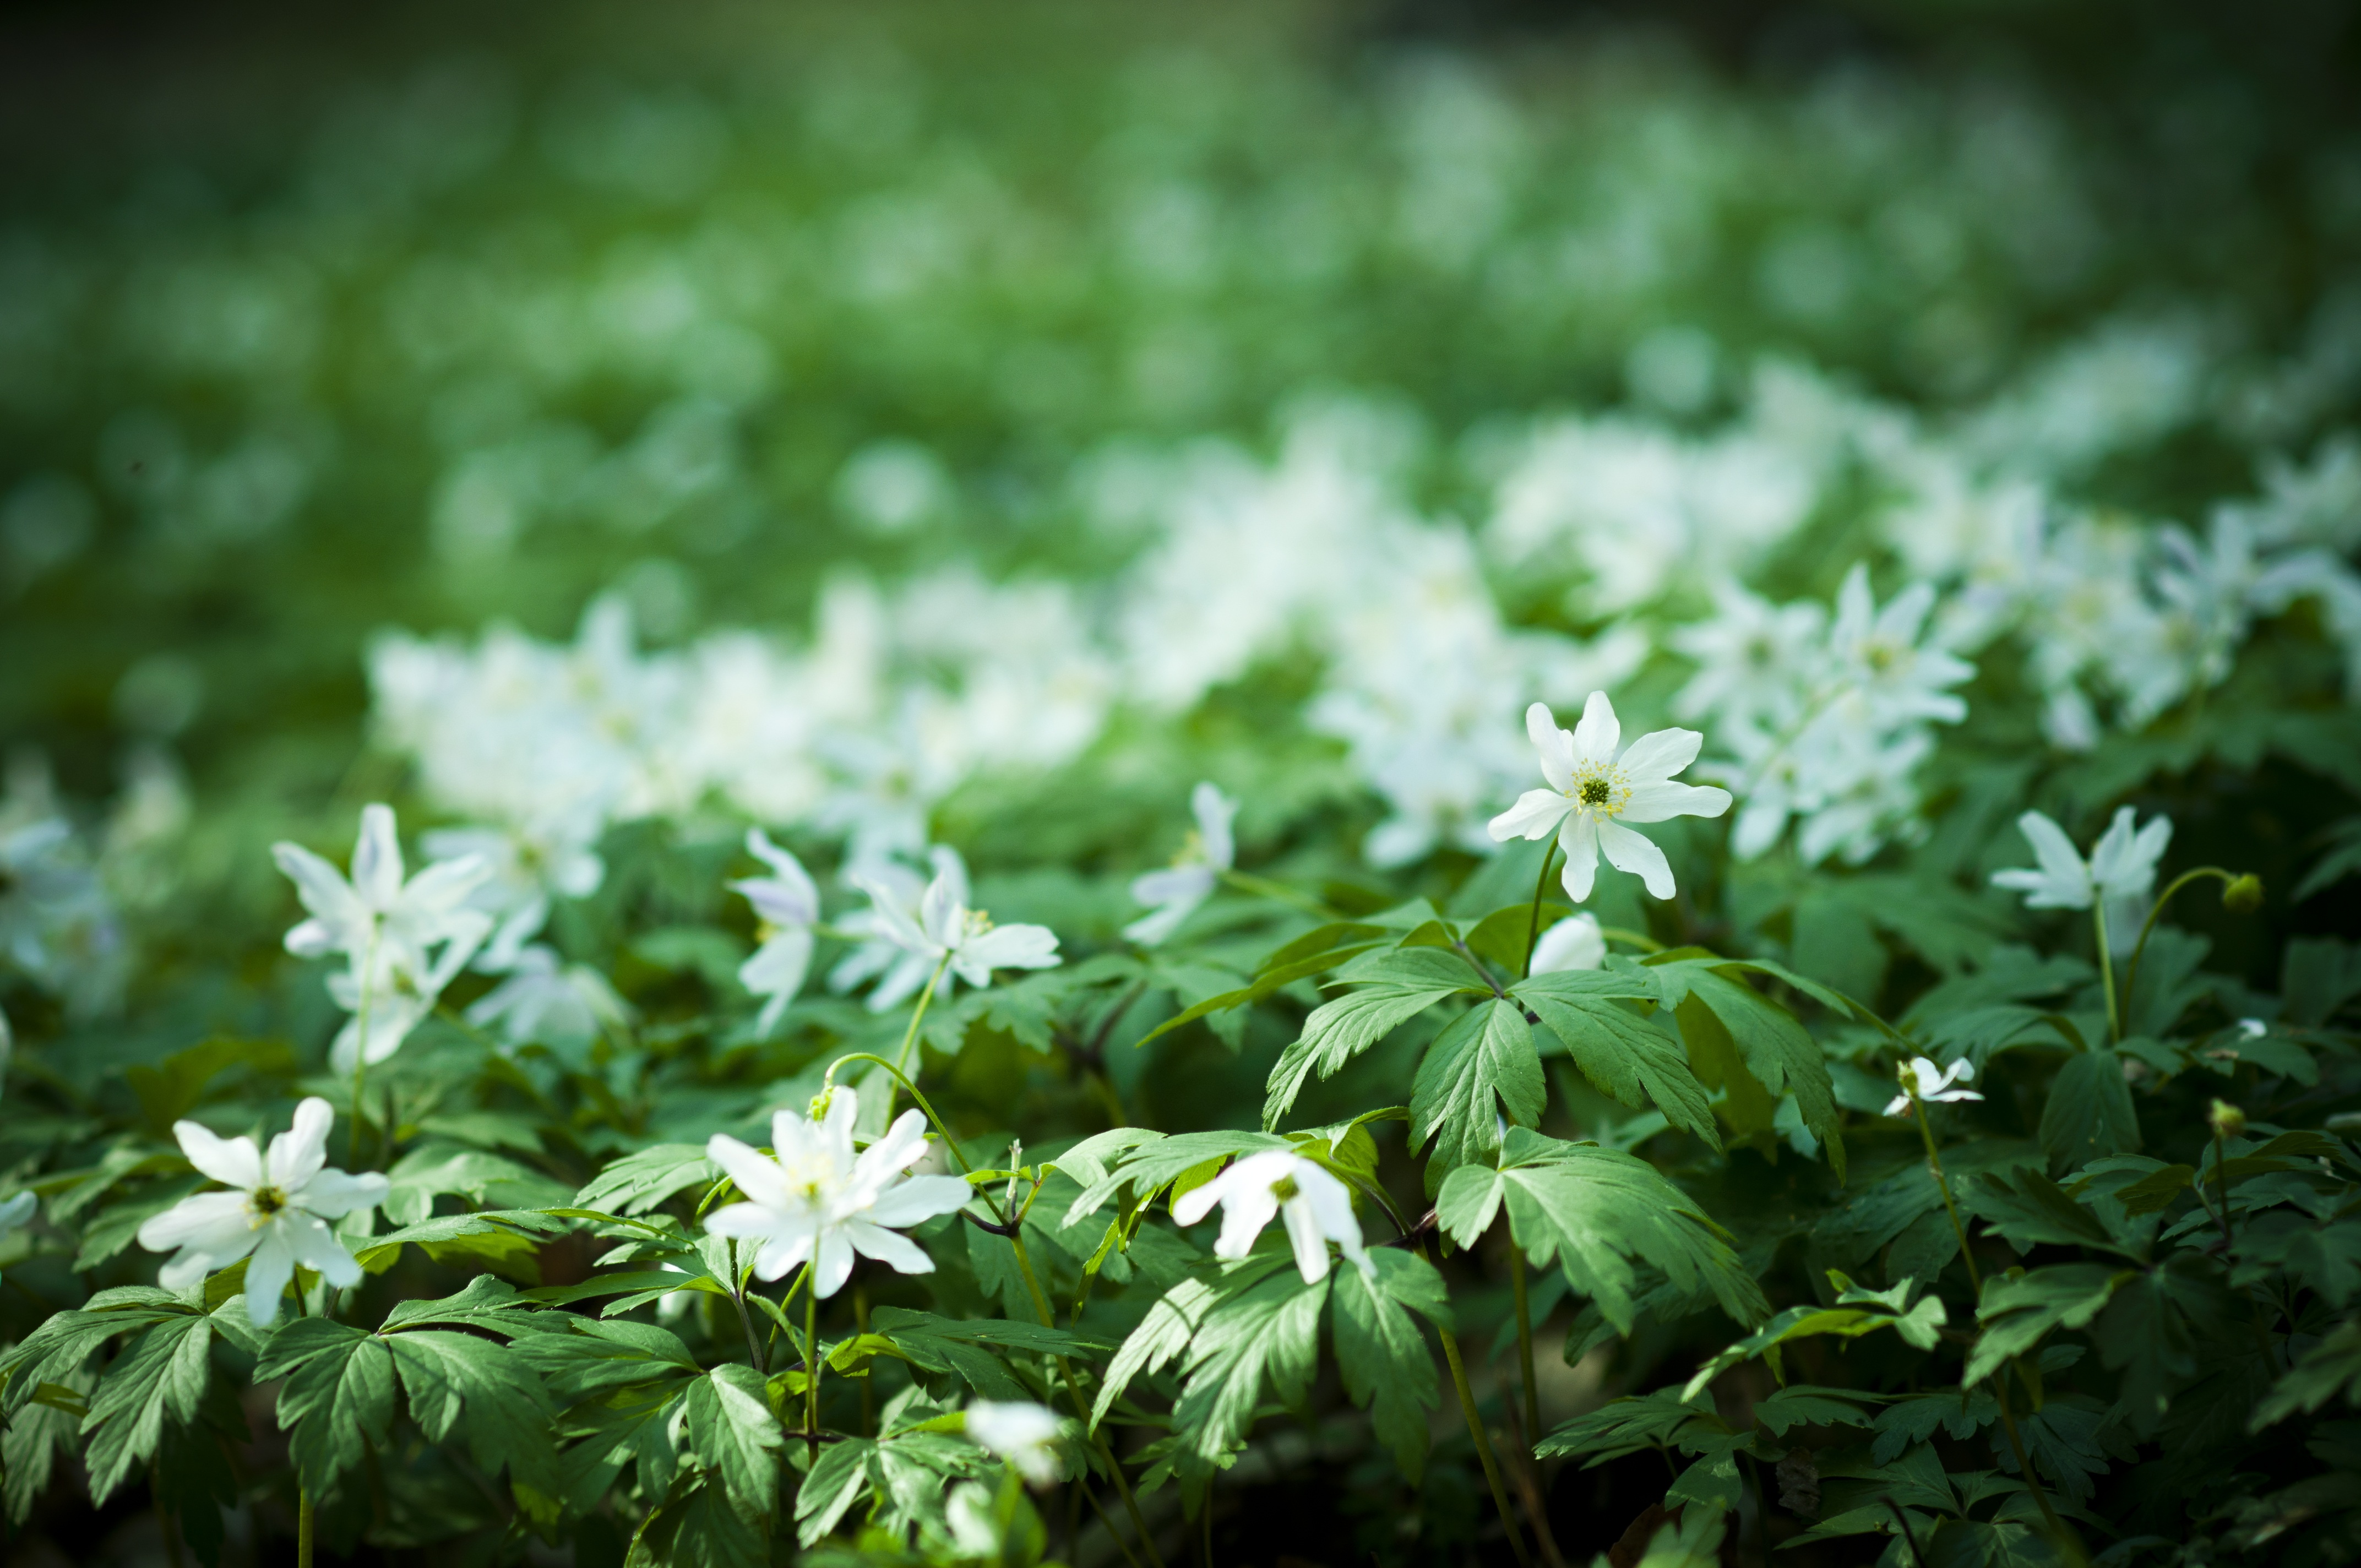
nature, forest, grass, plant, white, leaf, flower, spring, green, flora, plants, flowers, vegetation, groundcover, poland, biel, leaflet